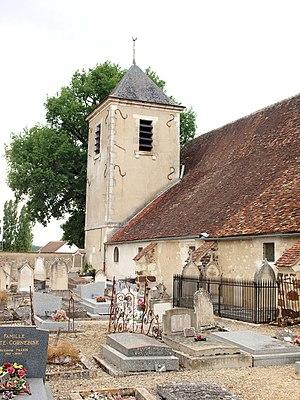
Branches (Yonne, France)
L'église Saint-Martin de Branches est une église située à Branches, en France. Elle est fameuse pour ses fresques médiévales. Dédiée à saint Martin, elle dépend pour le culte du doyenné du Jovinien de l'archidiocèse de Sens-Auxerre et est rattachée à la paroisse Notre-Dame-des-Trois-Vallées.
Branches est une commune française située dans le département de l'Yonne, en région Bourgogne-Franche-Comté.